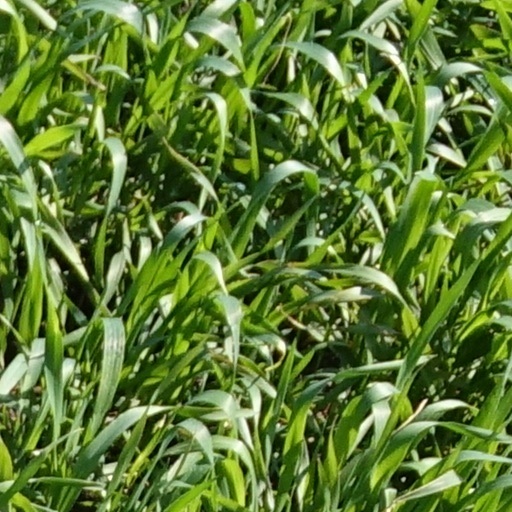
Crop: wheat